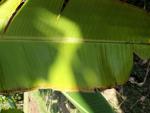
Label: xamthomonas